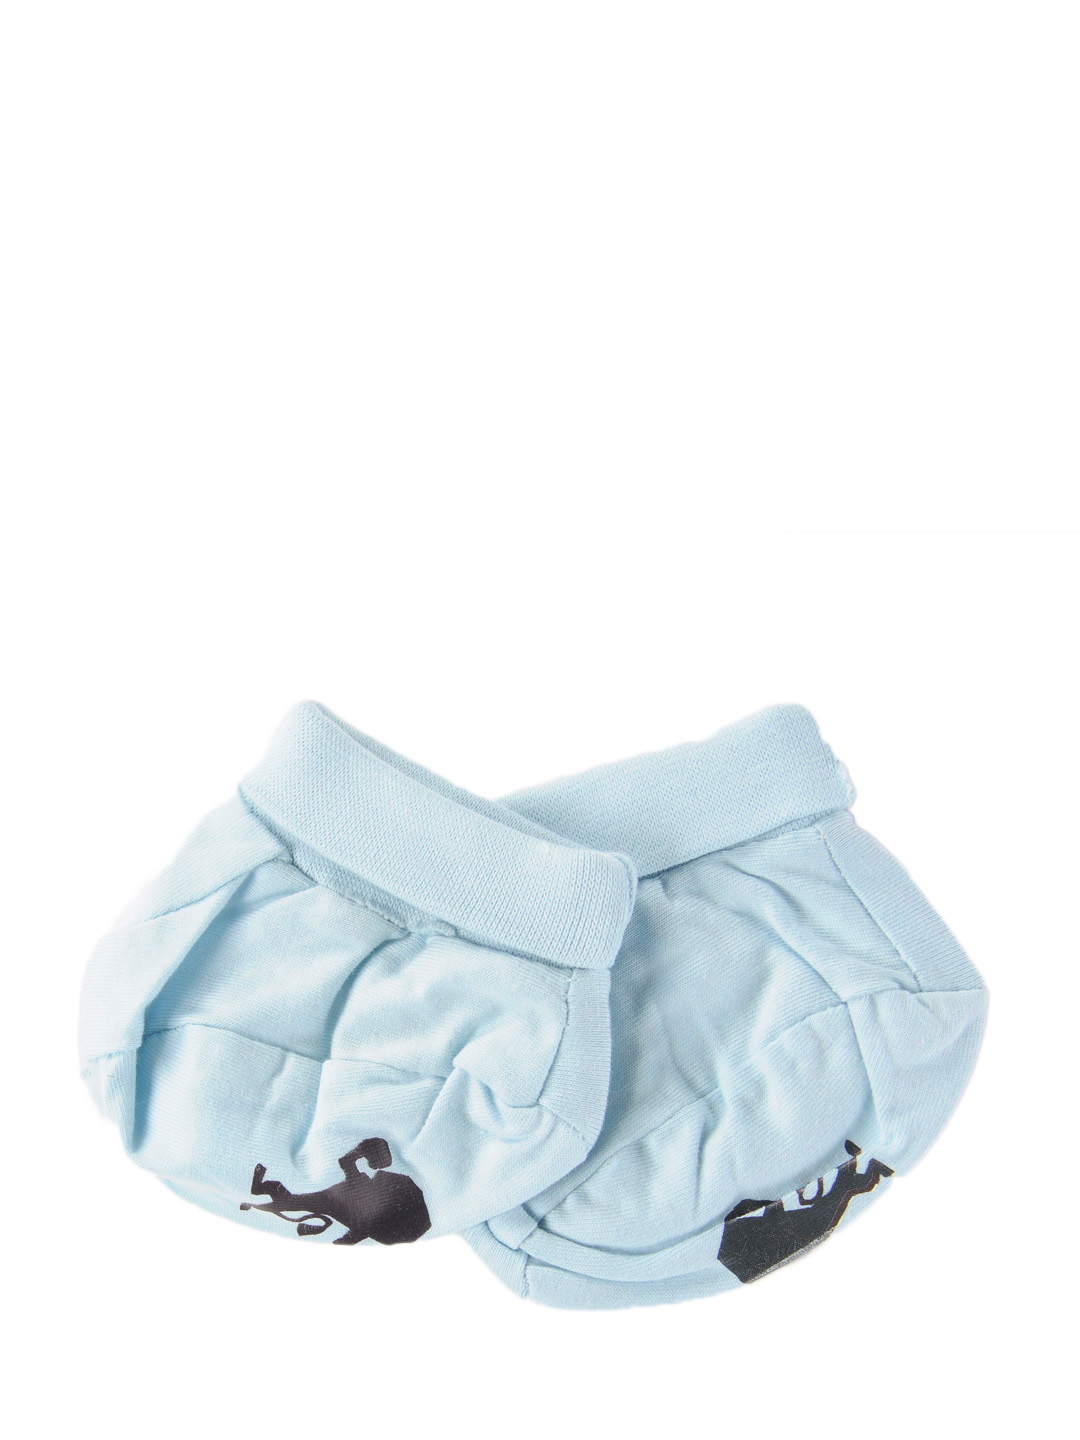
Madagascar 3 Infant Boys Blue Booties
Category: Apparel / Socks / Booties
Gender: Boys
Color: Blue
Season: Summer 2012
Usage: Casual